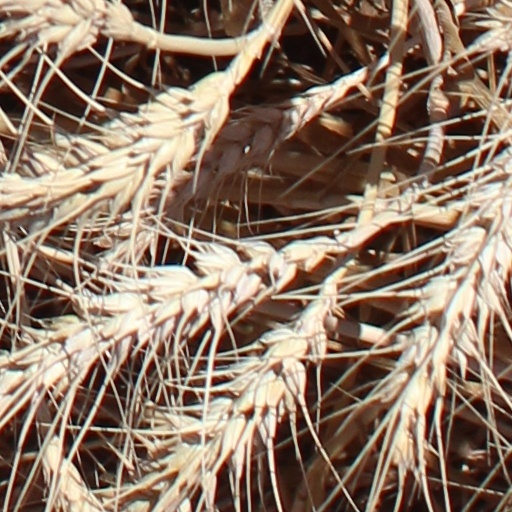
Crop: wheat